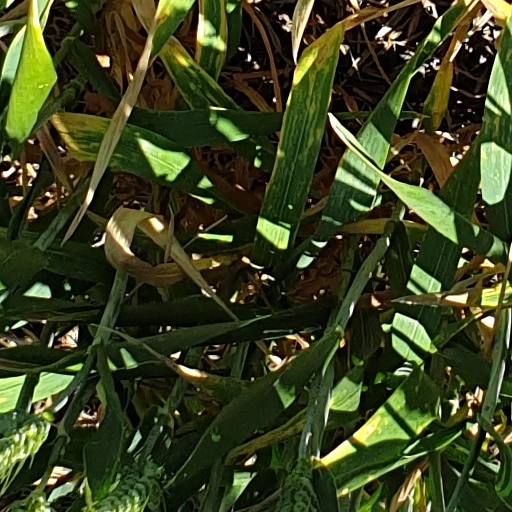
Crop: wheat